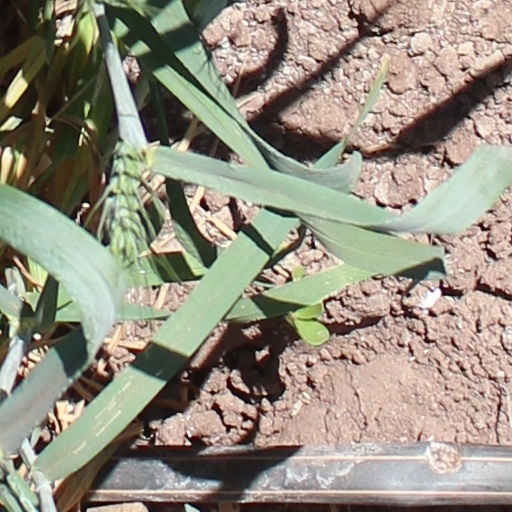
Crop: wheat